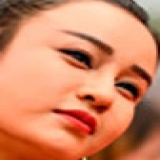
diễn viên Lý Phi Nhi